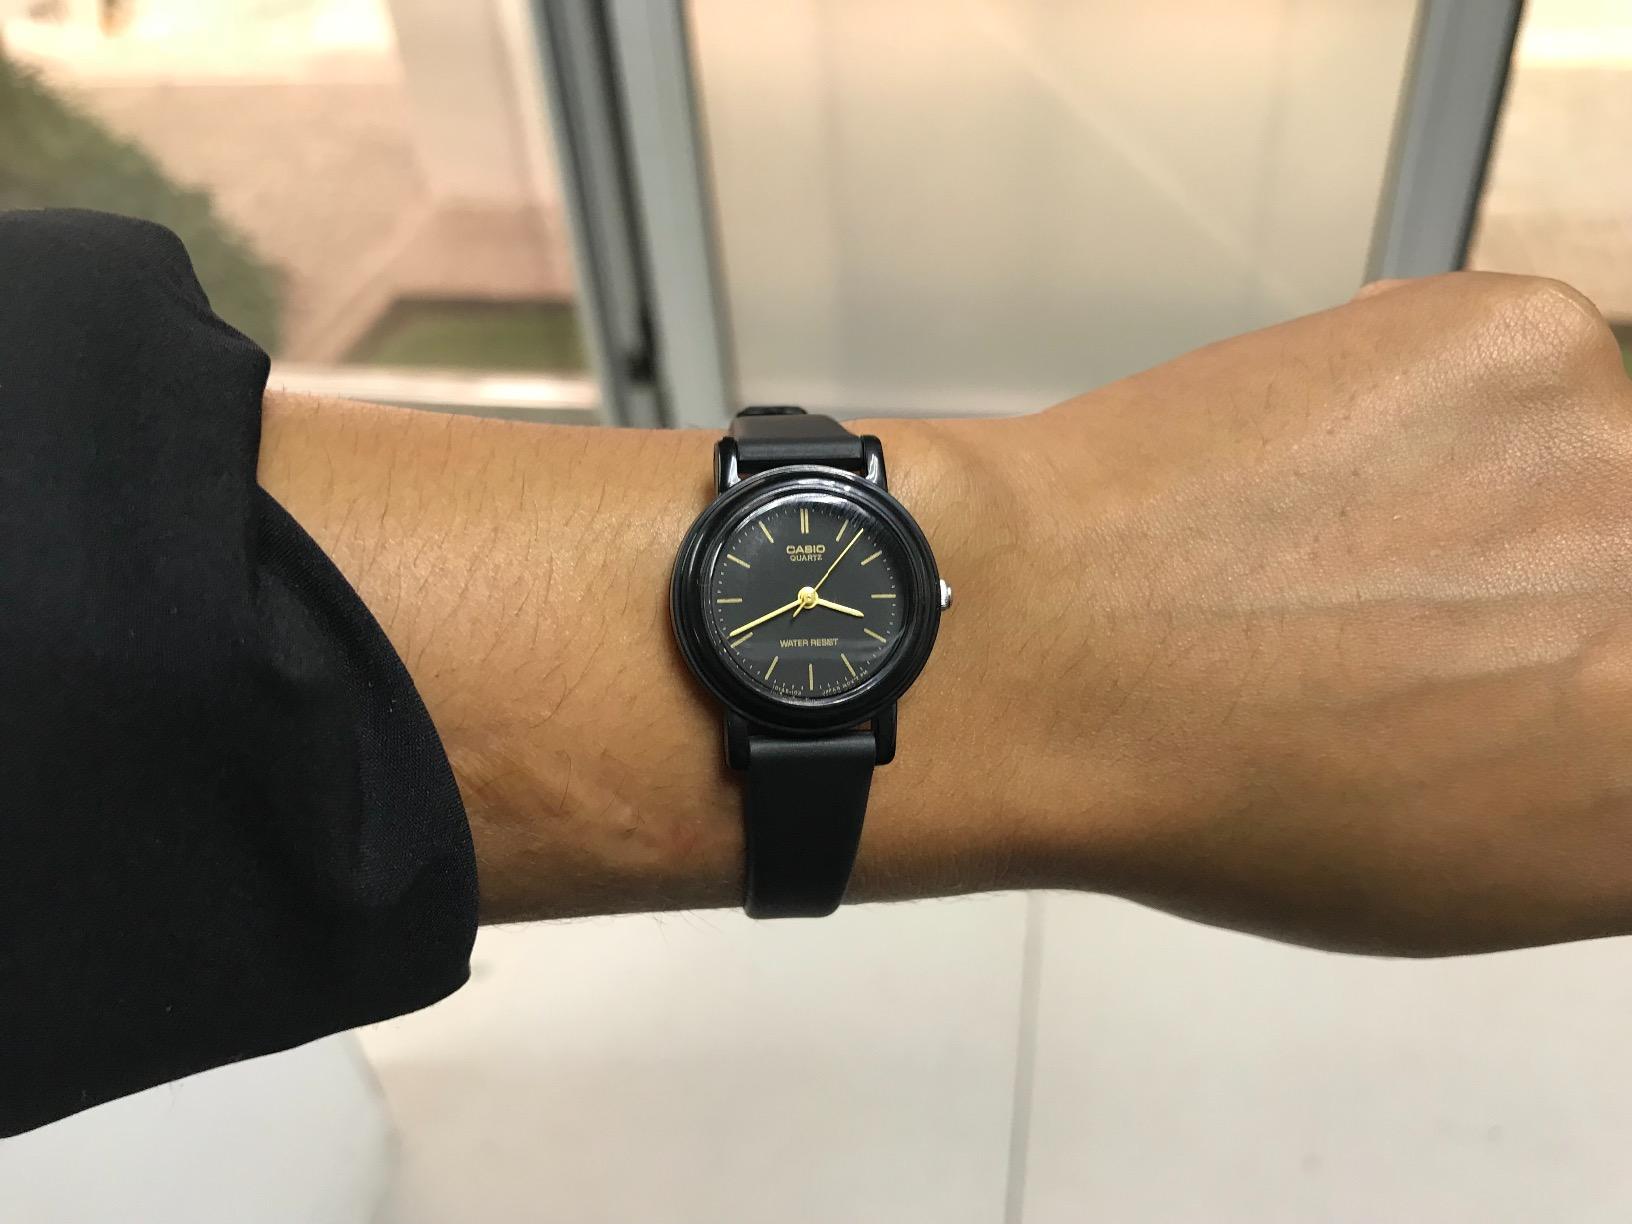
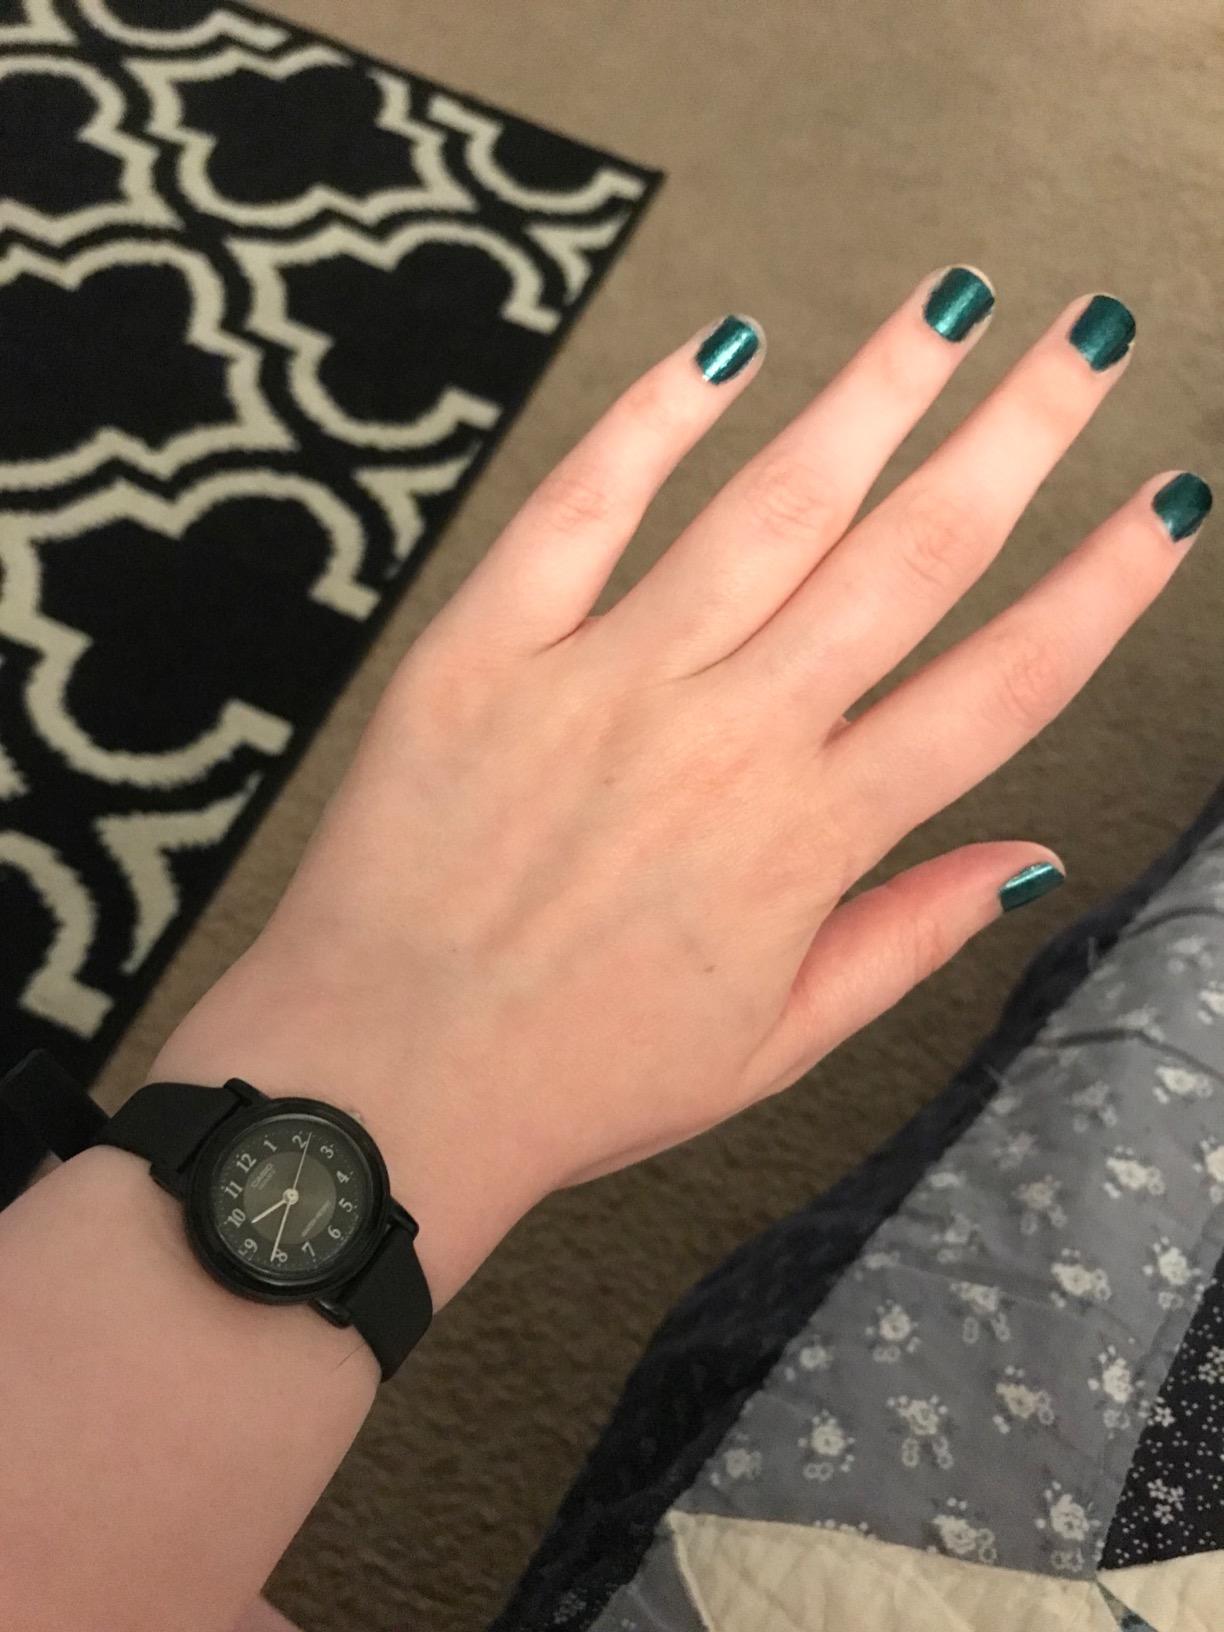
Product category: accessories_watch
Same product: no